Outline of Gibraltar

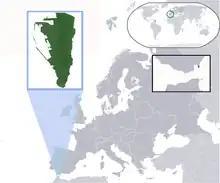
The location of Gibraltar within Europe

The following outline is provided as an overview of and topical guide to Gibraltar: